Farmington Historic Downtown Commercial District

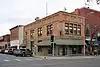
Falling Waters building, 2018

The Farmington Historic Downtown Commercial District is a historic district in Farmington, New Mexico, United States, that is listed on the National Register of Historic Places (NFRP).